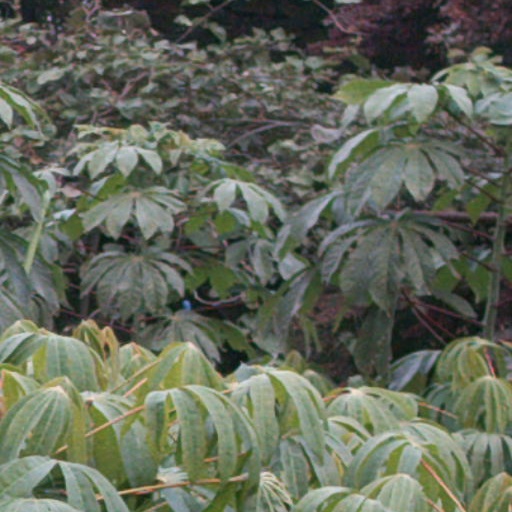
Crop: cassava